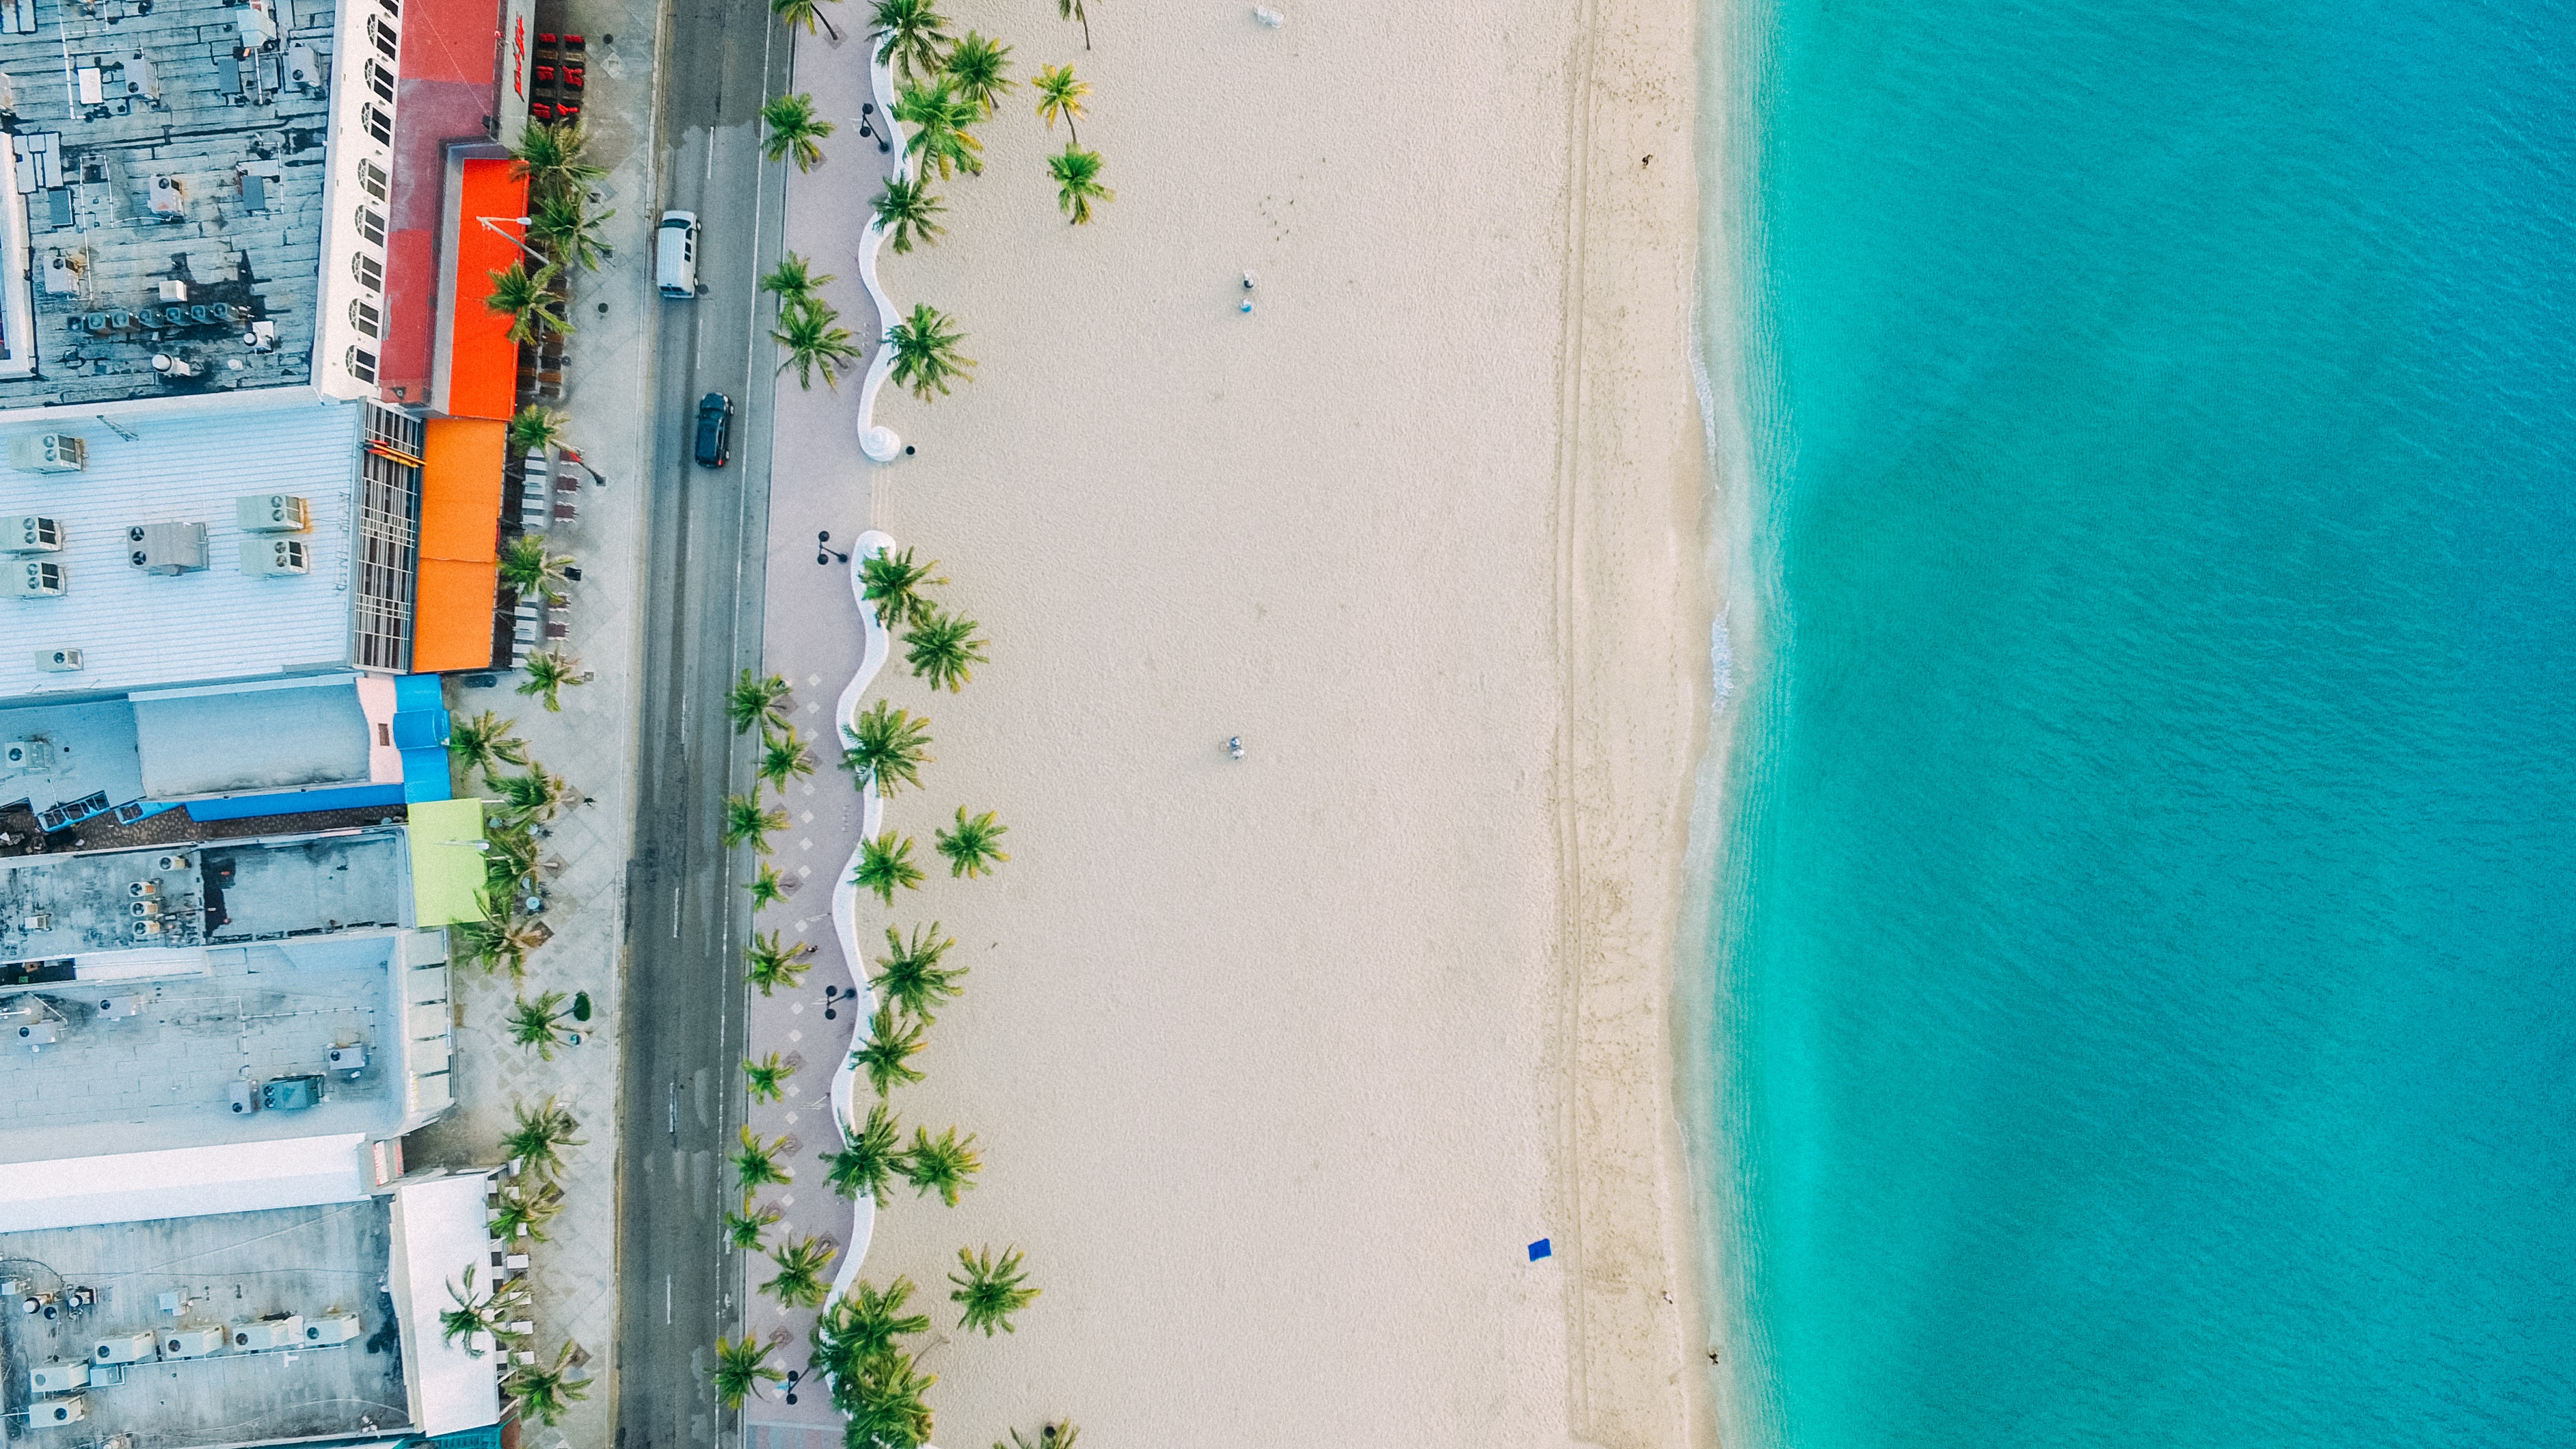
beach, sand, window, wall, vacation, green, color, paint, blue, aerial view, interior design, drone view, art